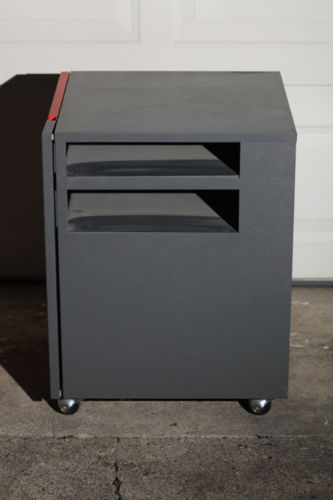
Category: cabinet